Space Flyer Unit

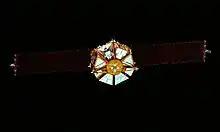
Space Flyer Unit

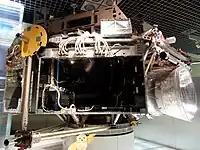
SFU exhibited in the National Museum of Nature and Science, Tokyo.

The Space Flyer Unit was launched from Tanegashima Space Center in an H-II vehicle. It carried testing materials and research data that held value to NASA. The crew of STS-72 aboard Space Shuttle "Endeavour" retrieved the satellite on January 20, 1996, 10 months after it was launched. The idea behind the implementation of the SFU was a joint effort by multiple major corporations and government agencies. The ones that were involved with the launch were the Institute of Space and Astronautical Science, the National Space Development Agency, and the Ministry of International Trade and Industry.